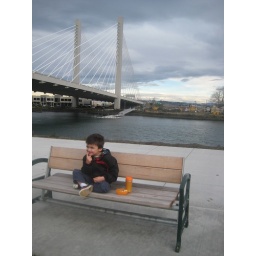
Our bench with the train in front and the bridge in back